Fodder

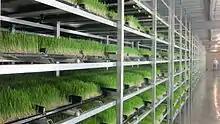
On-site grain sprouting, US

Fodder in the form of Sprouted cereal grains such as barley, and legumes can be grown in commercial quantities. Sprouted grains can significantly increase the nutritional value of the grain compared with feeding the ungerminated grain to stock. They use less water than traditional forage, making them ideal for drought conditions. Sprouted barley and other cereal grains can be grown hydroponically in a carefully-controlled environment. Hydroponically-grown sprouted fodder at tall with a root mat is at its peak for animal feed. Although barley is a grain, barley sprouts are approved by the American Grassfed Association as livestock feed.